Relay Building

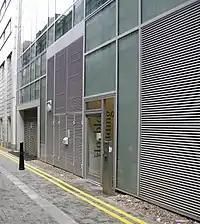
Entrance to Houblon Apartments in Tyne Street

The Relay Building includes, in compliance with planning legislation, an element of "affordable housing". This part of the development has its own name, "Houblon Apartments"; and a separate entrance, at one side of the building in Tyne Street. In July 2014, an investigation by "The Guardian" newspaper – commenting particularly on One Commercial Street – noted a growing trend for new housing developments in London to include separate, segregated entrances of this kind, known as "poor doors".